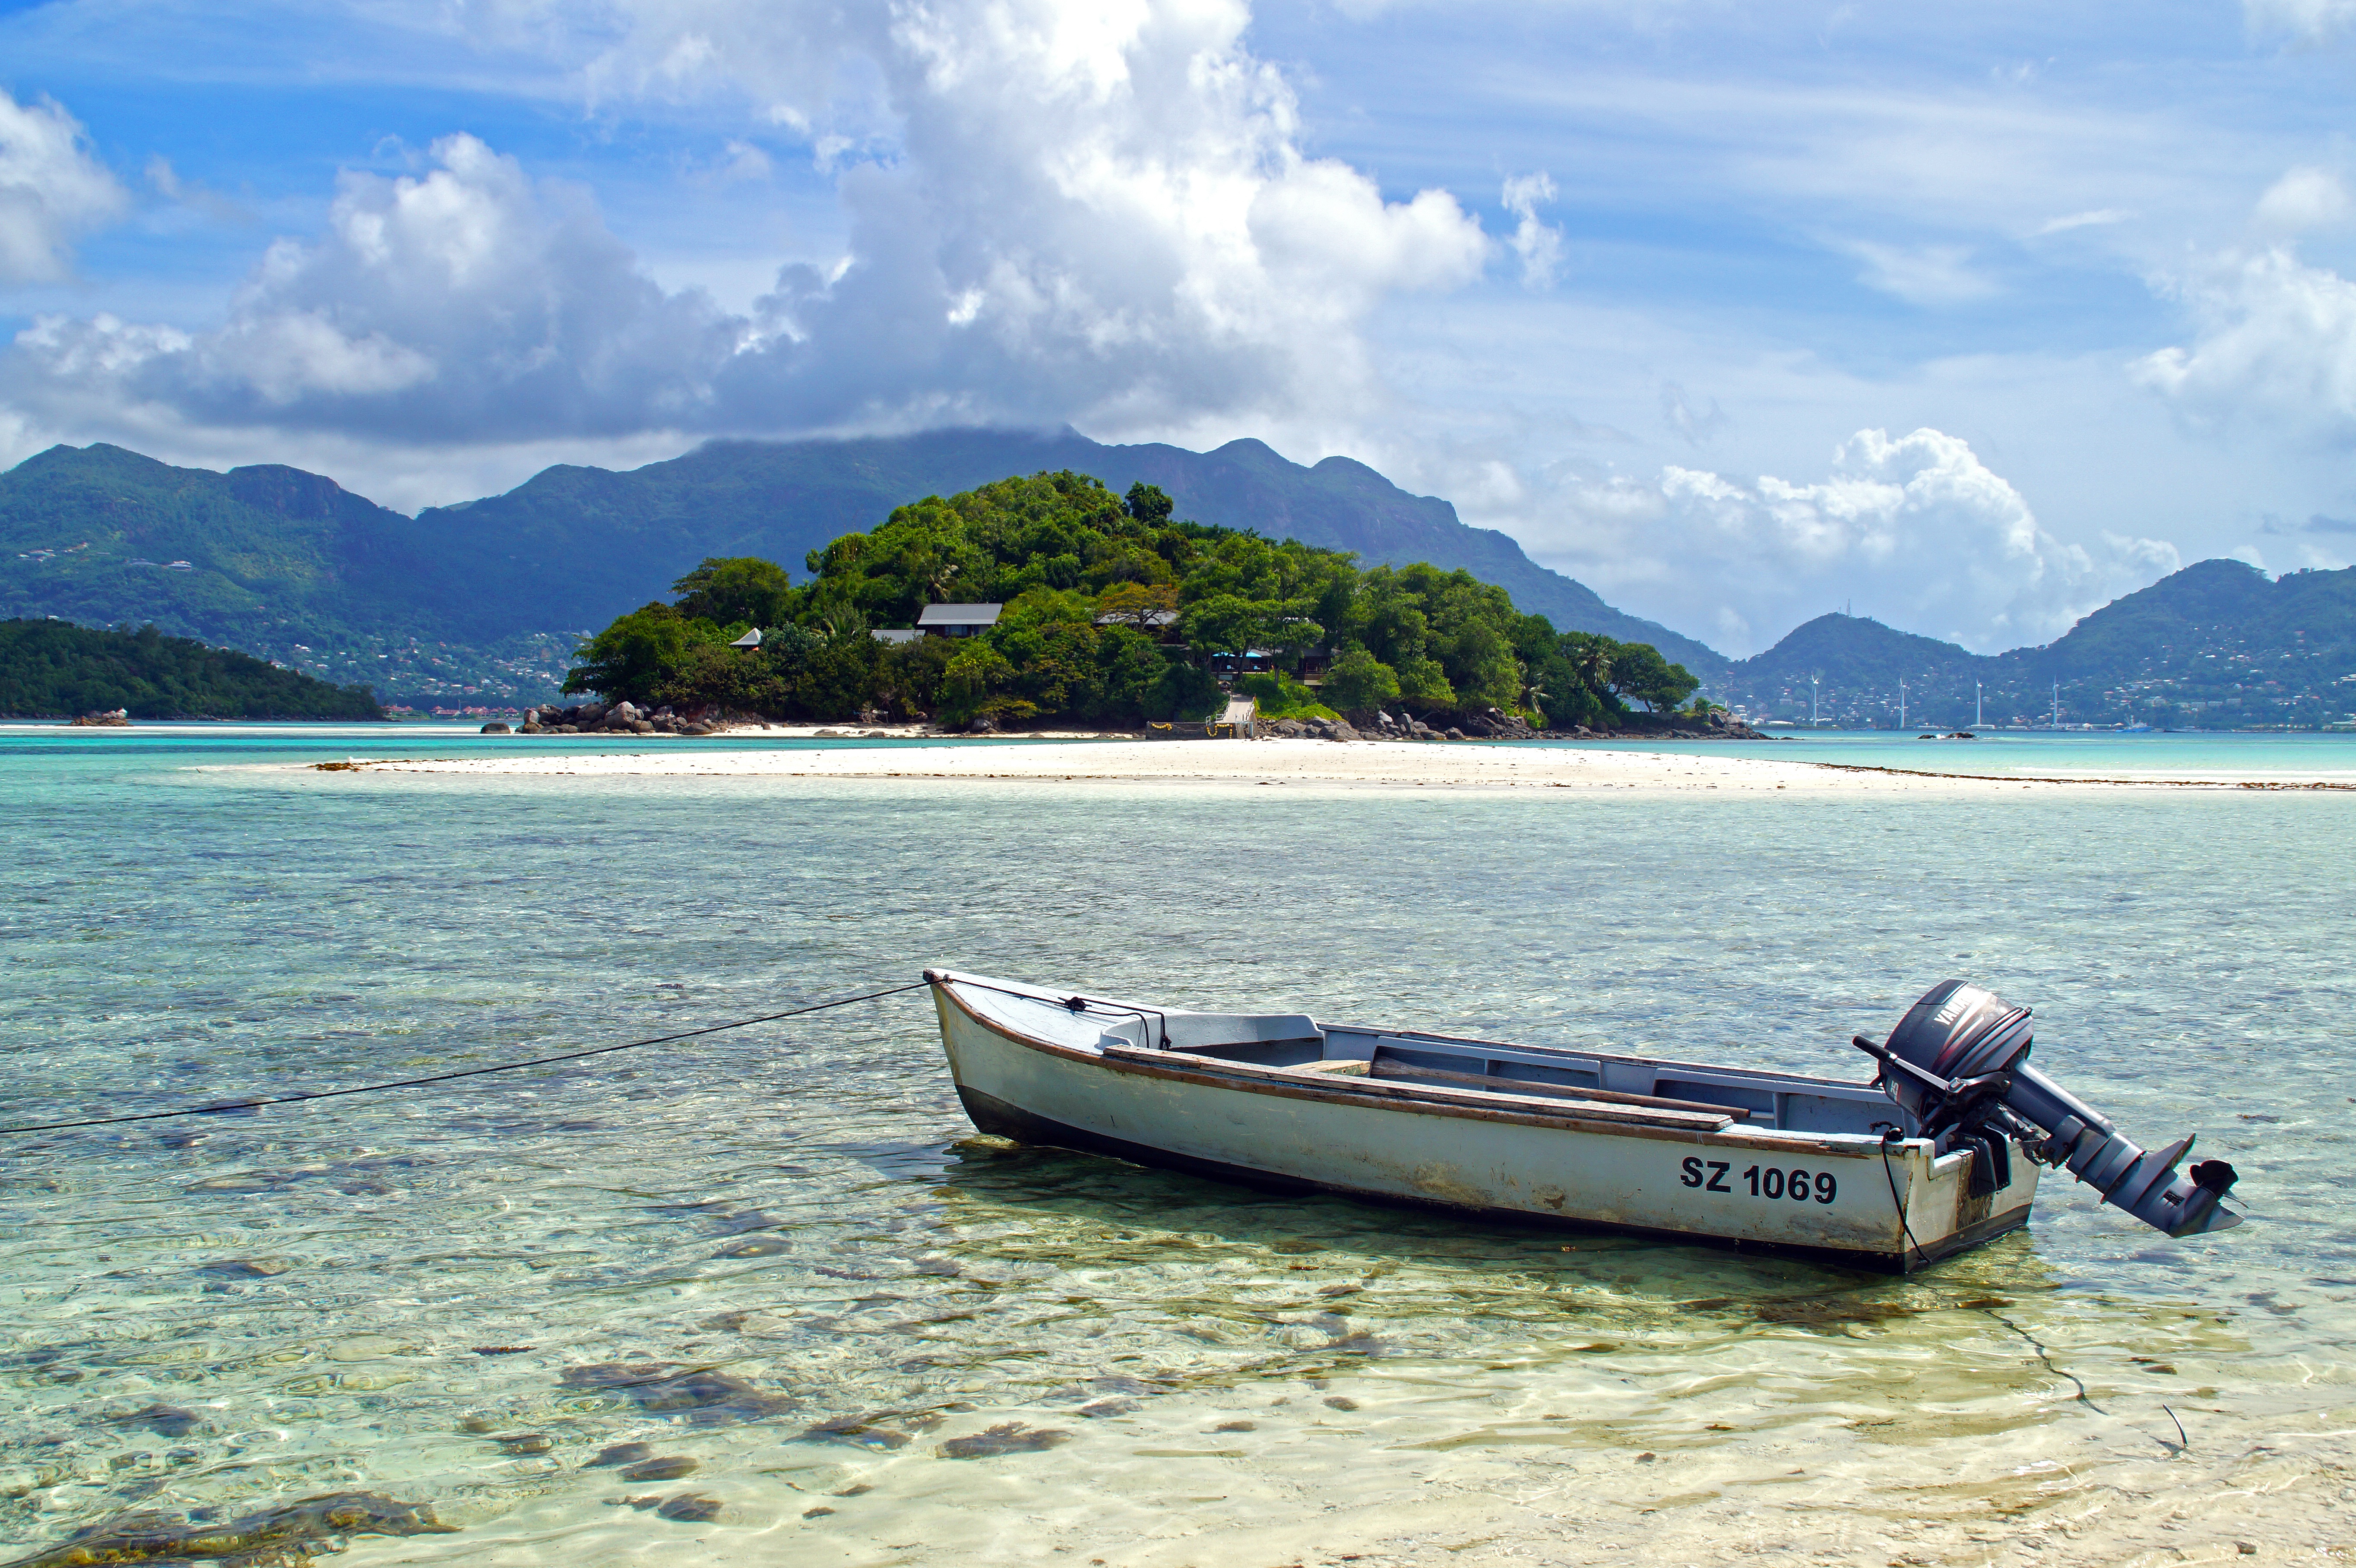
landscape, sea, coast, nature, ocean, boat, shore, lake, vacation, vehicle, tropical, bay, island, boating, side, watercraft, sandy beach, seychelles, wild coast, water's edge, long tail boat, watercraft rowing